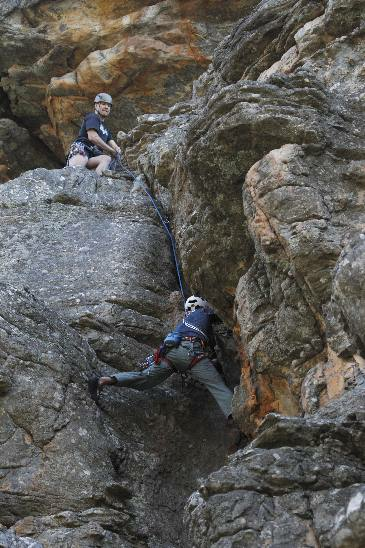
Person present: Yes